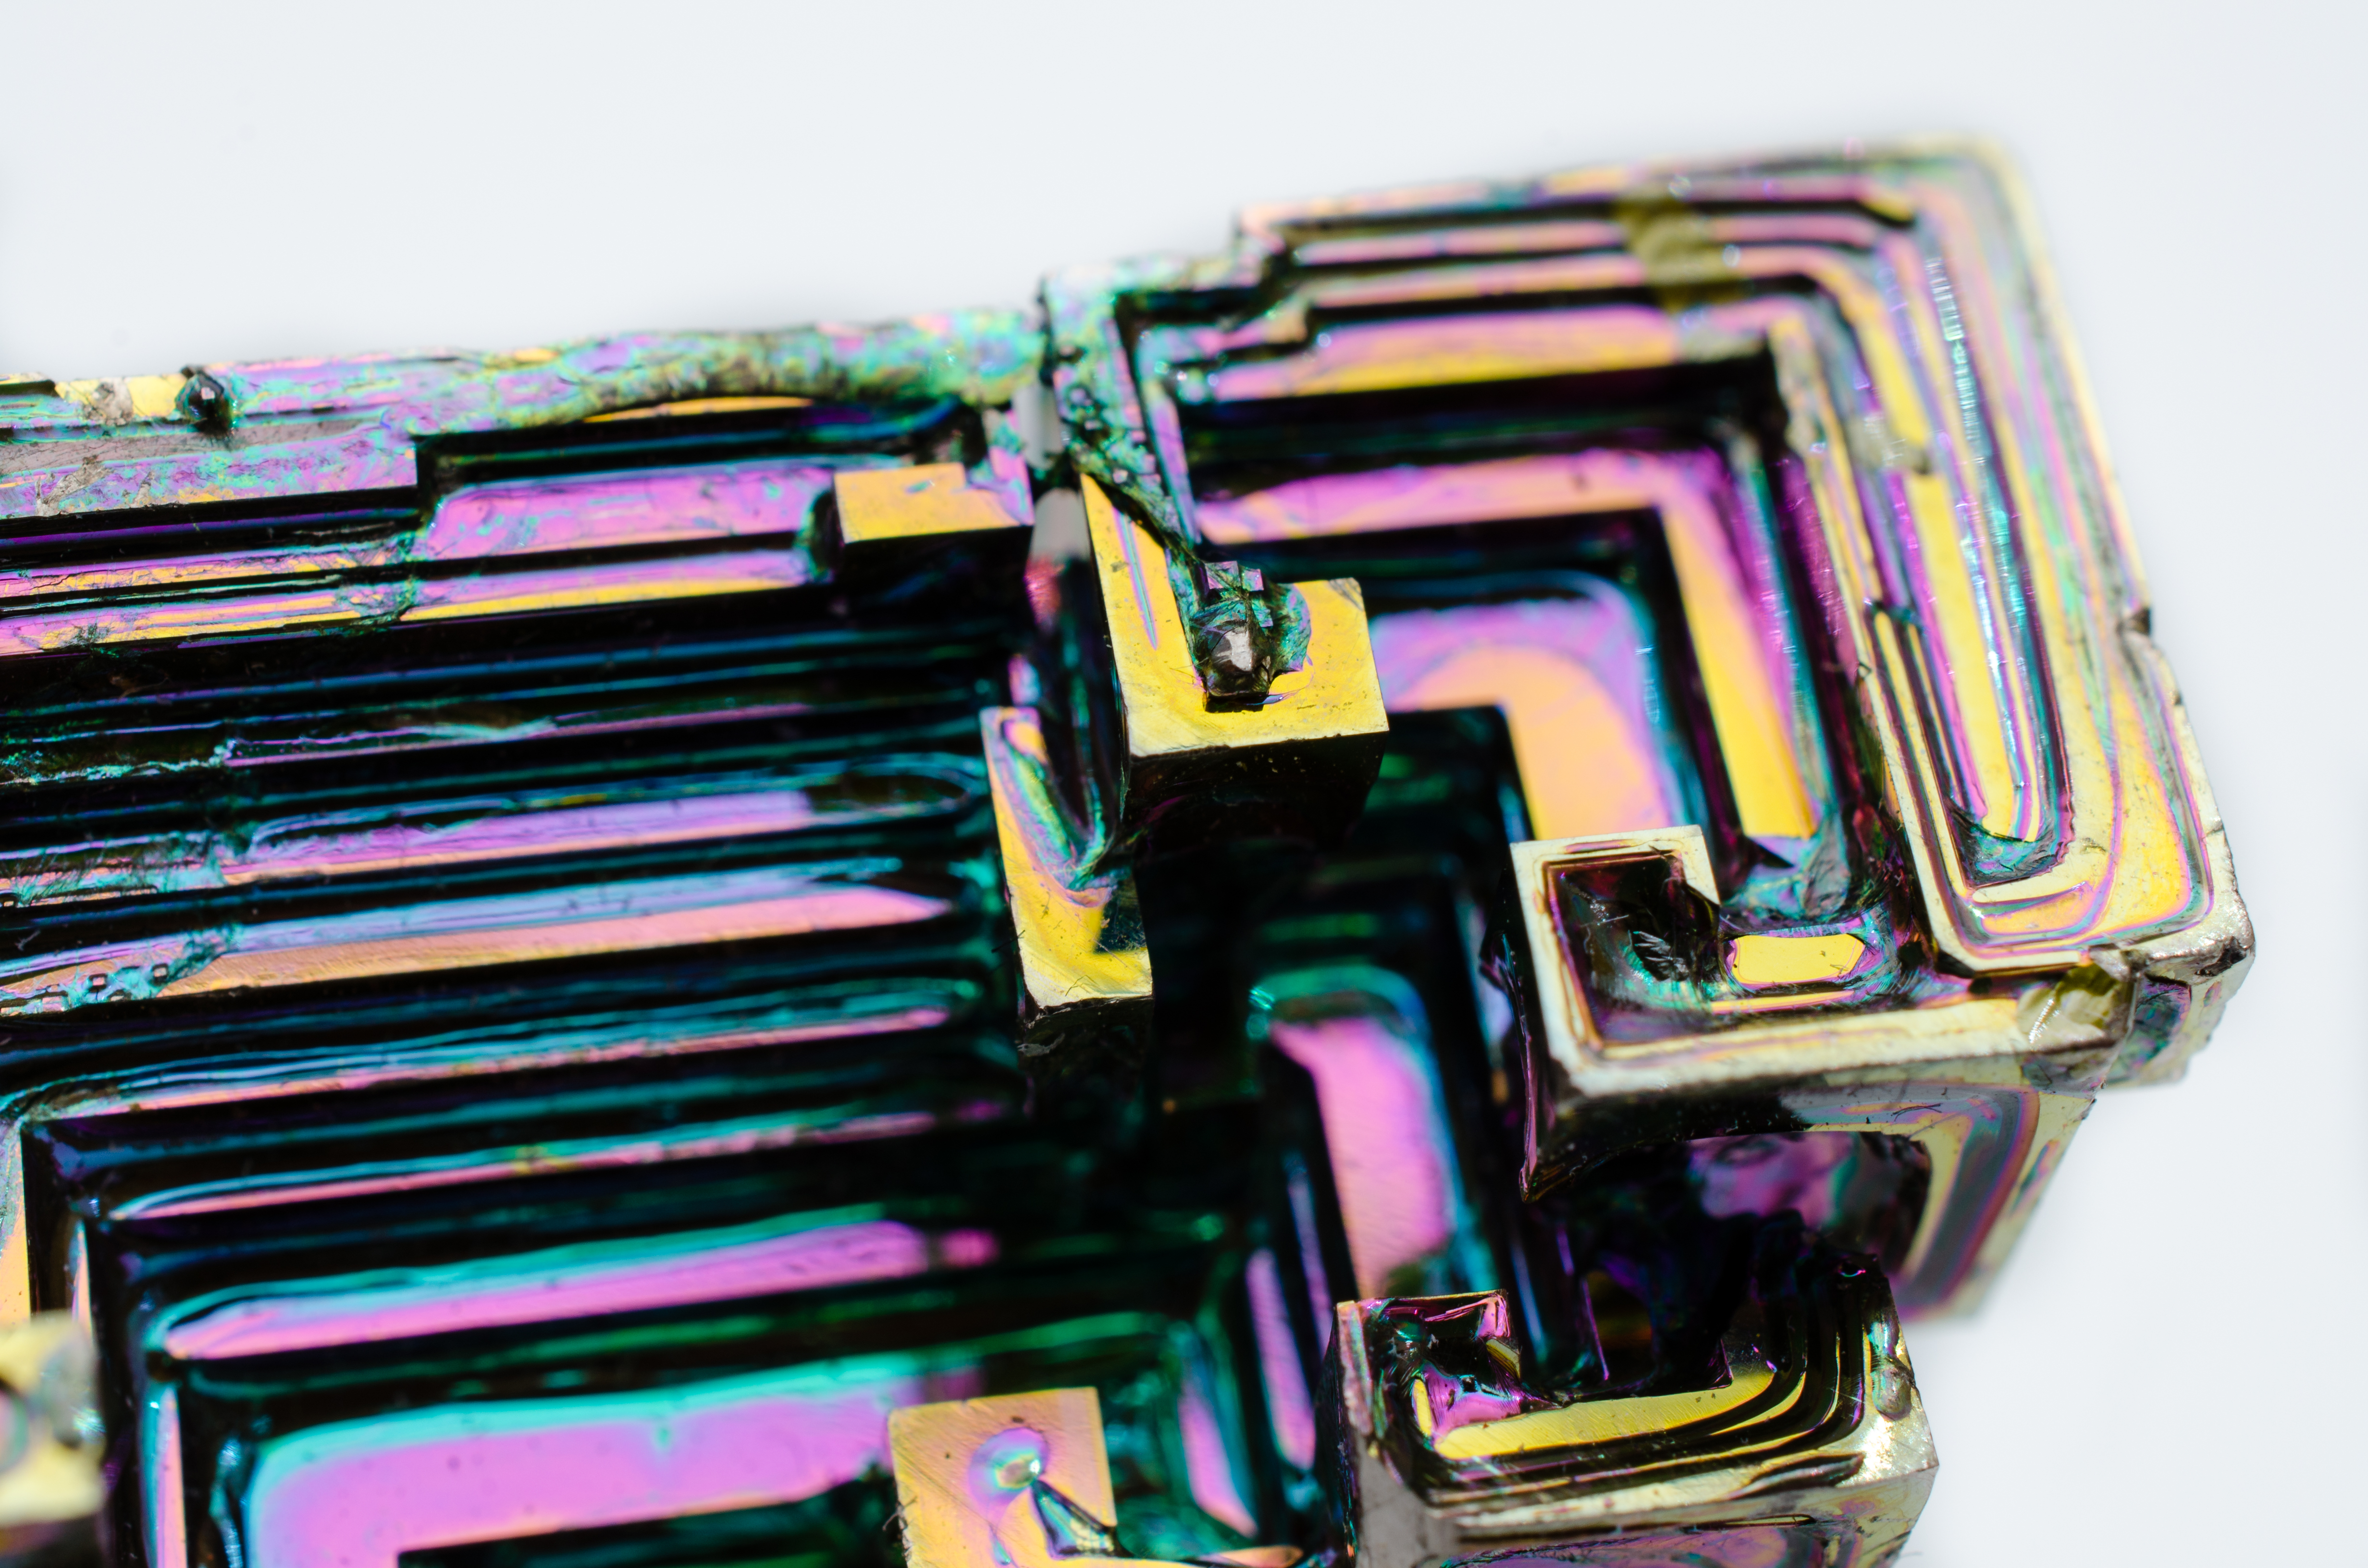
purple, color, art, fashion accessory